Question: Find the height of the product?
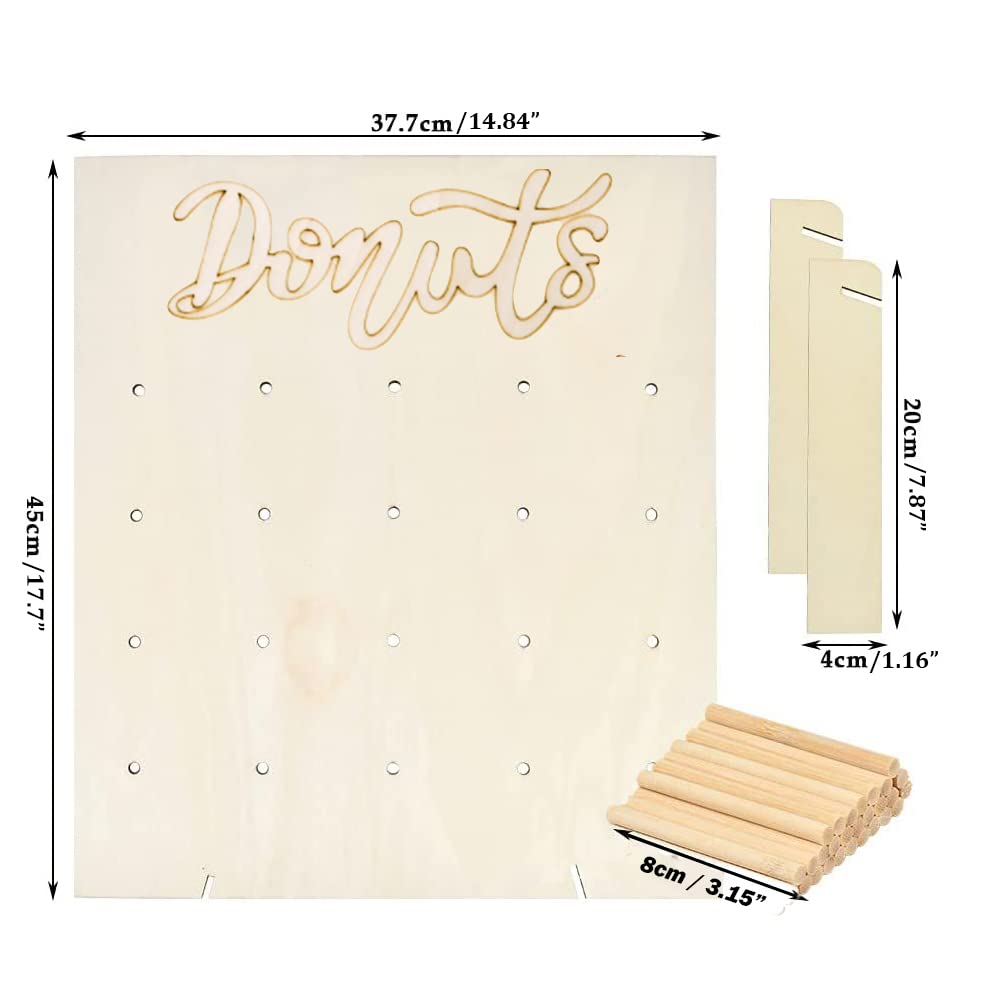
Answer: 45.0 centimetre